Daniela Aleuy

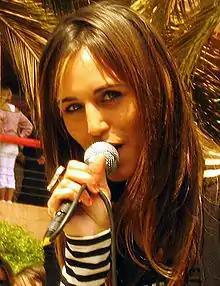
Daniela Aleuy (2006)

Daniela Paz Aleuy Young (born 1976, Coyhaique) is a Chilean singer and songwriter.